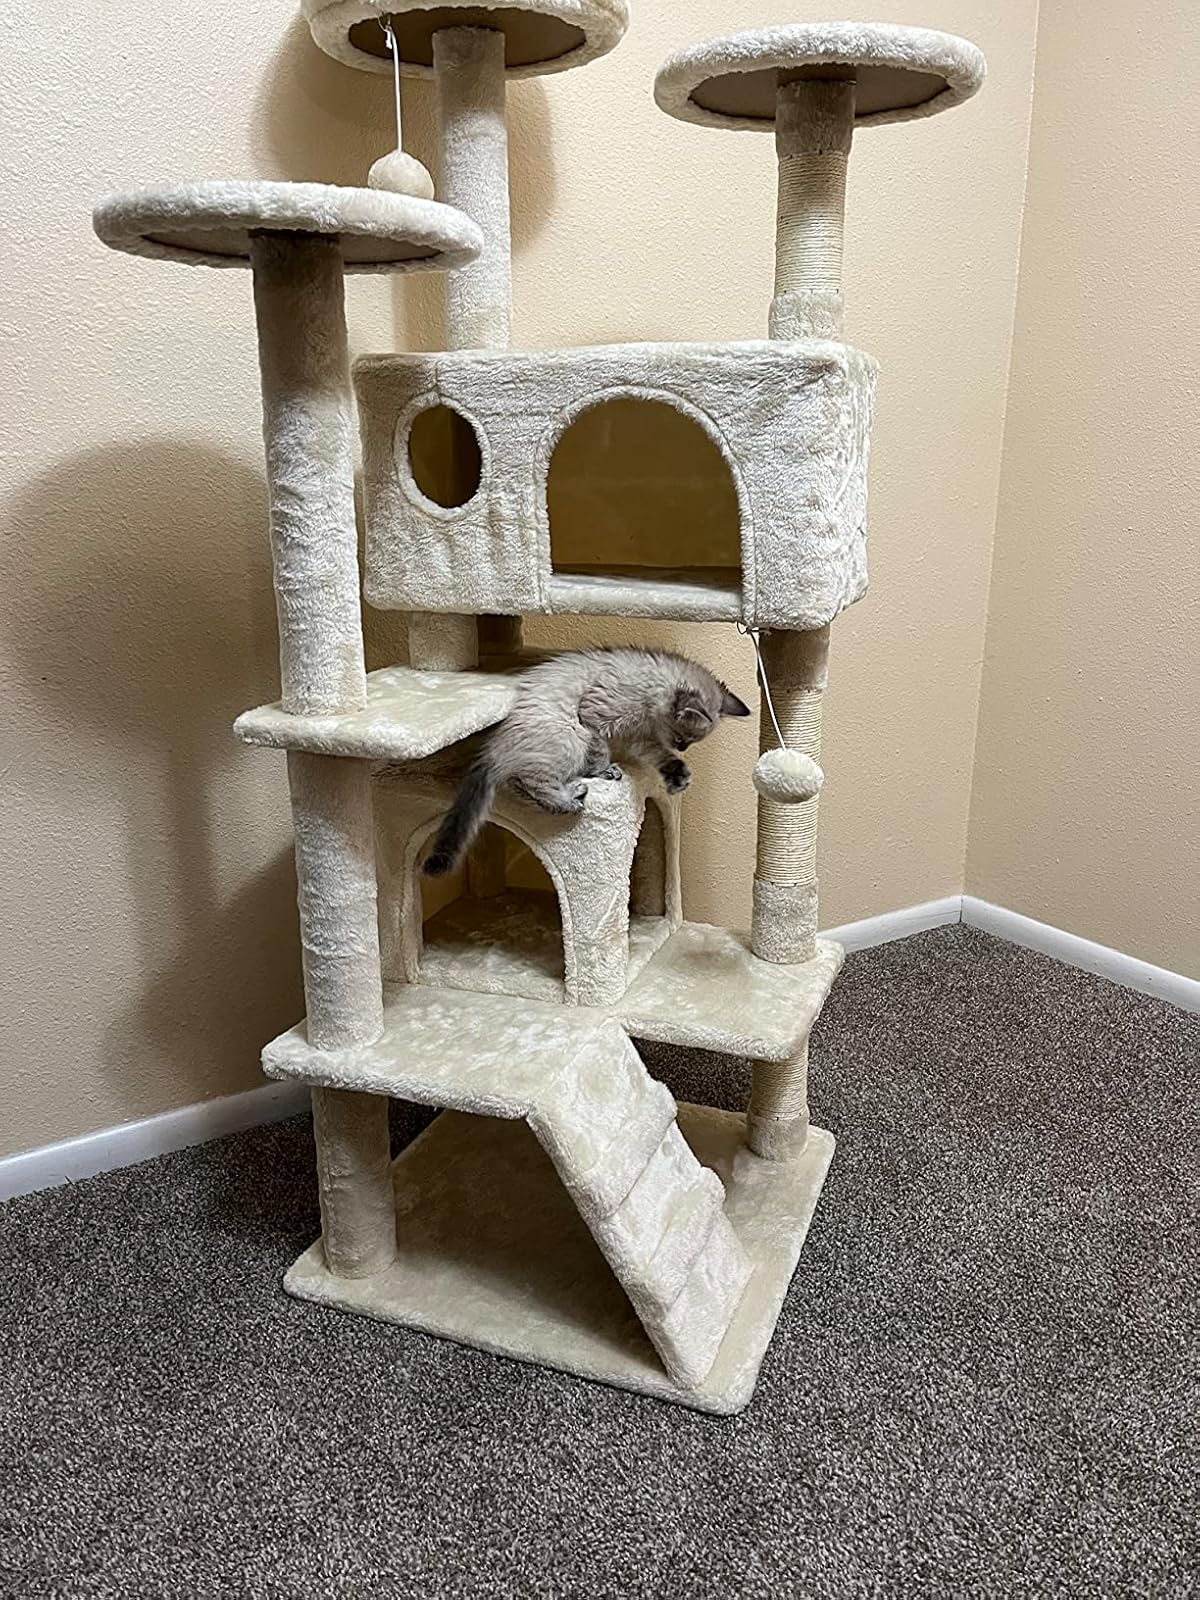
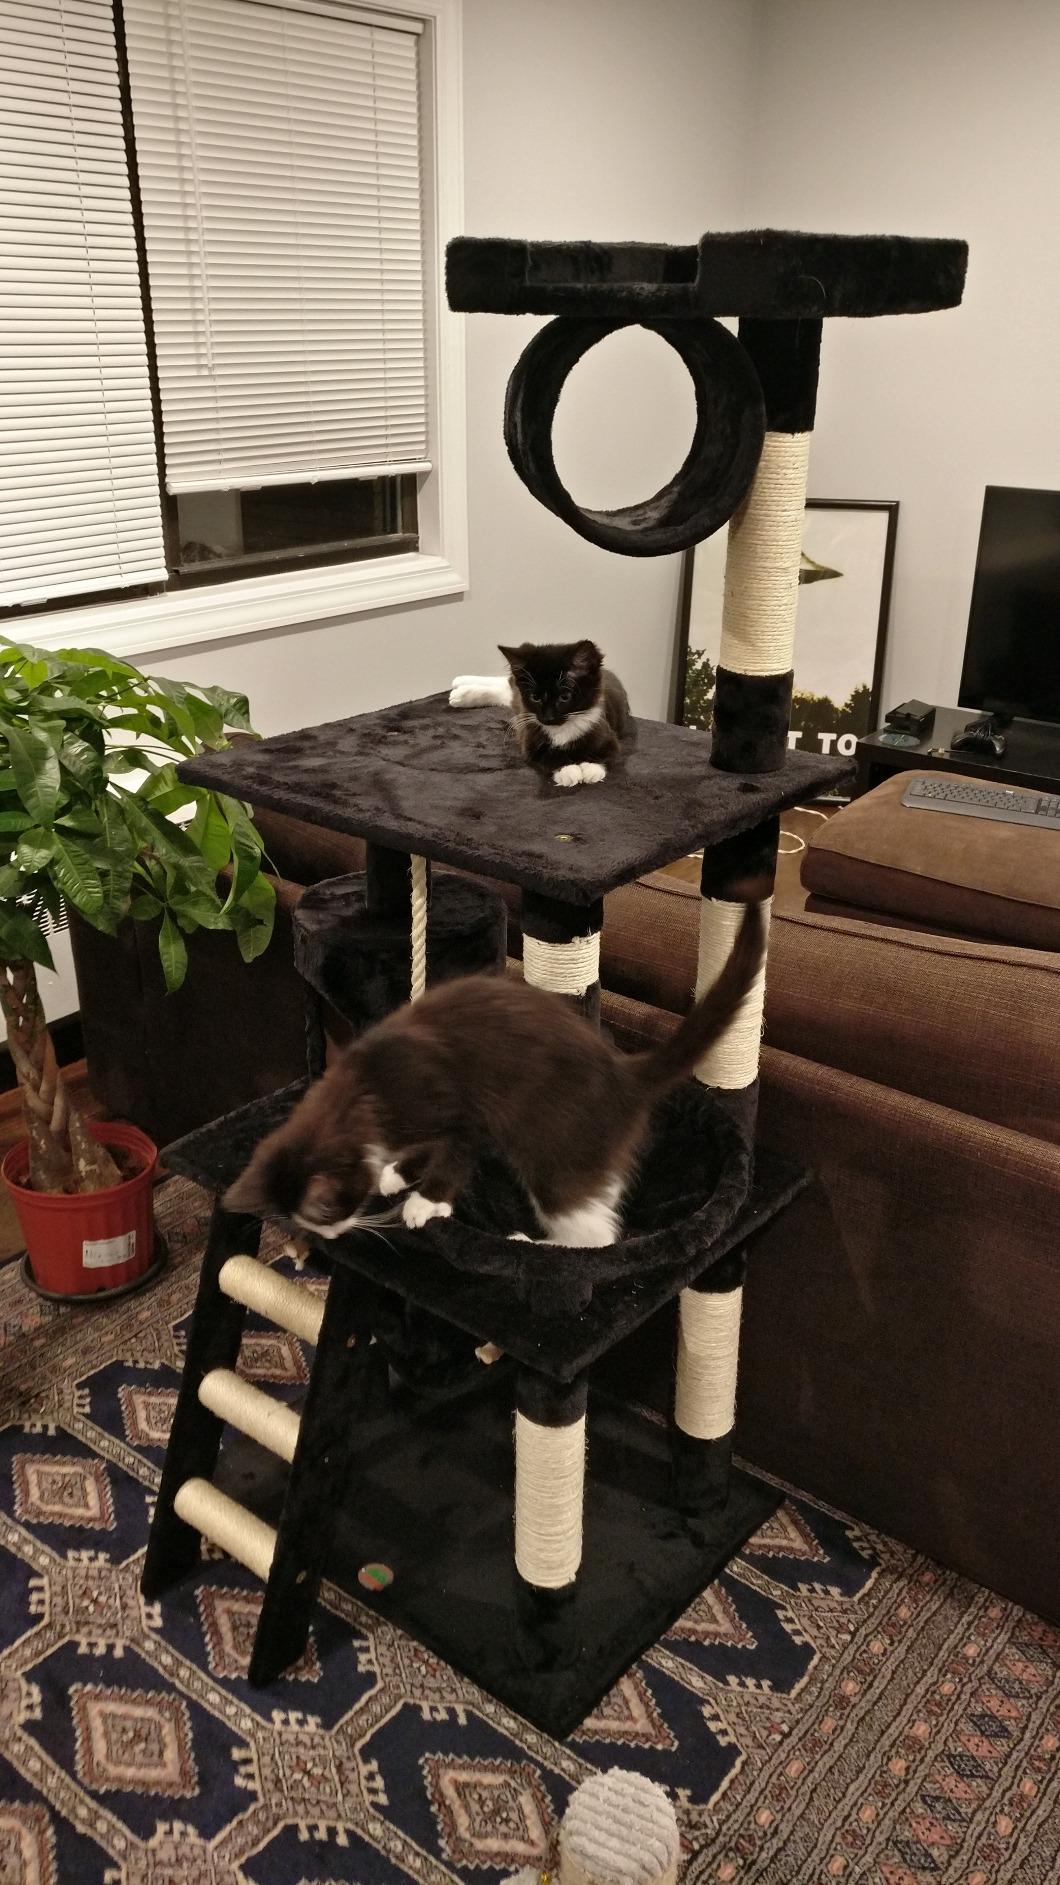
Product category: items_cat tree
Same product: no